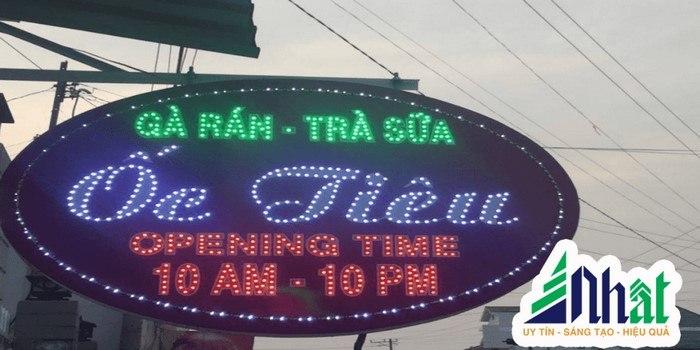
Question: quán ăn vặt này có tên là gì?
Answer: quán này có tên là ốc tiêu